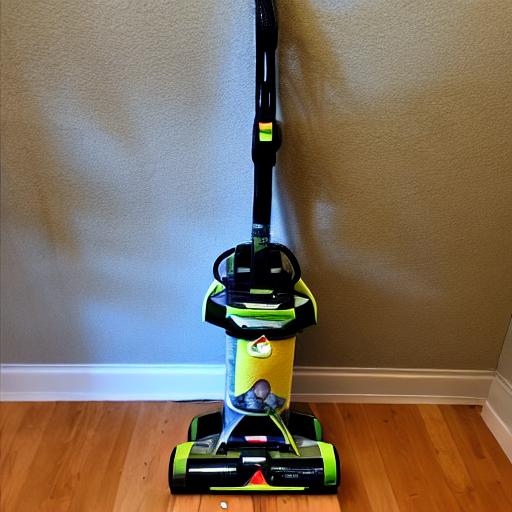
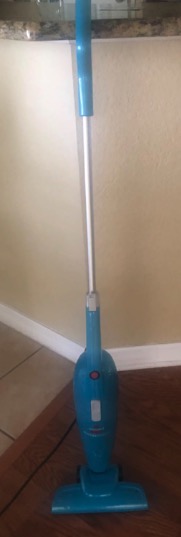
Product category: items_vacuum
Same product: no